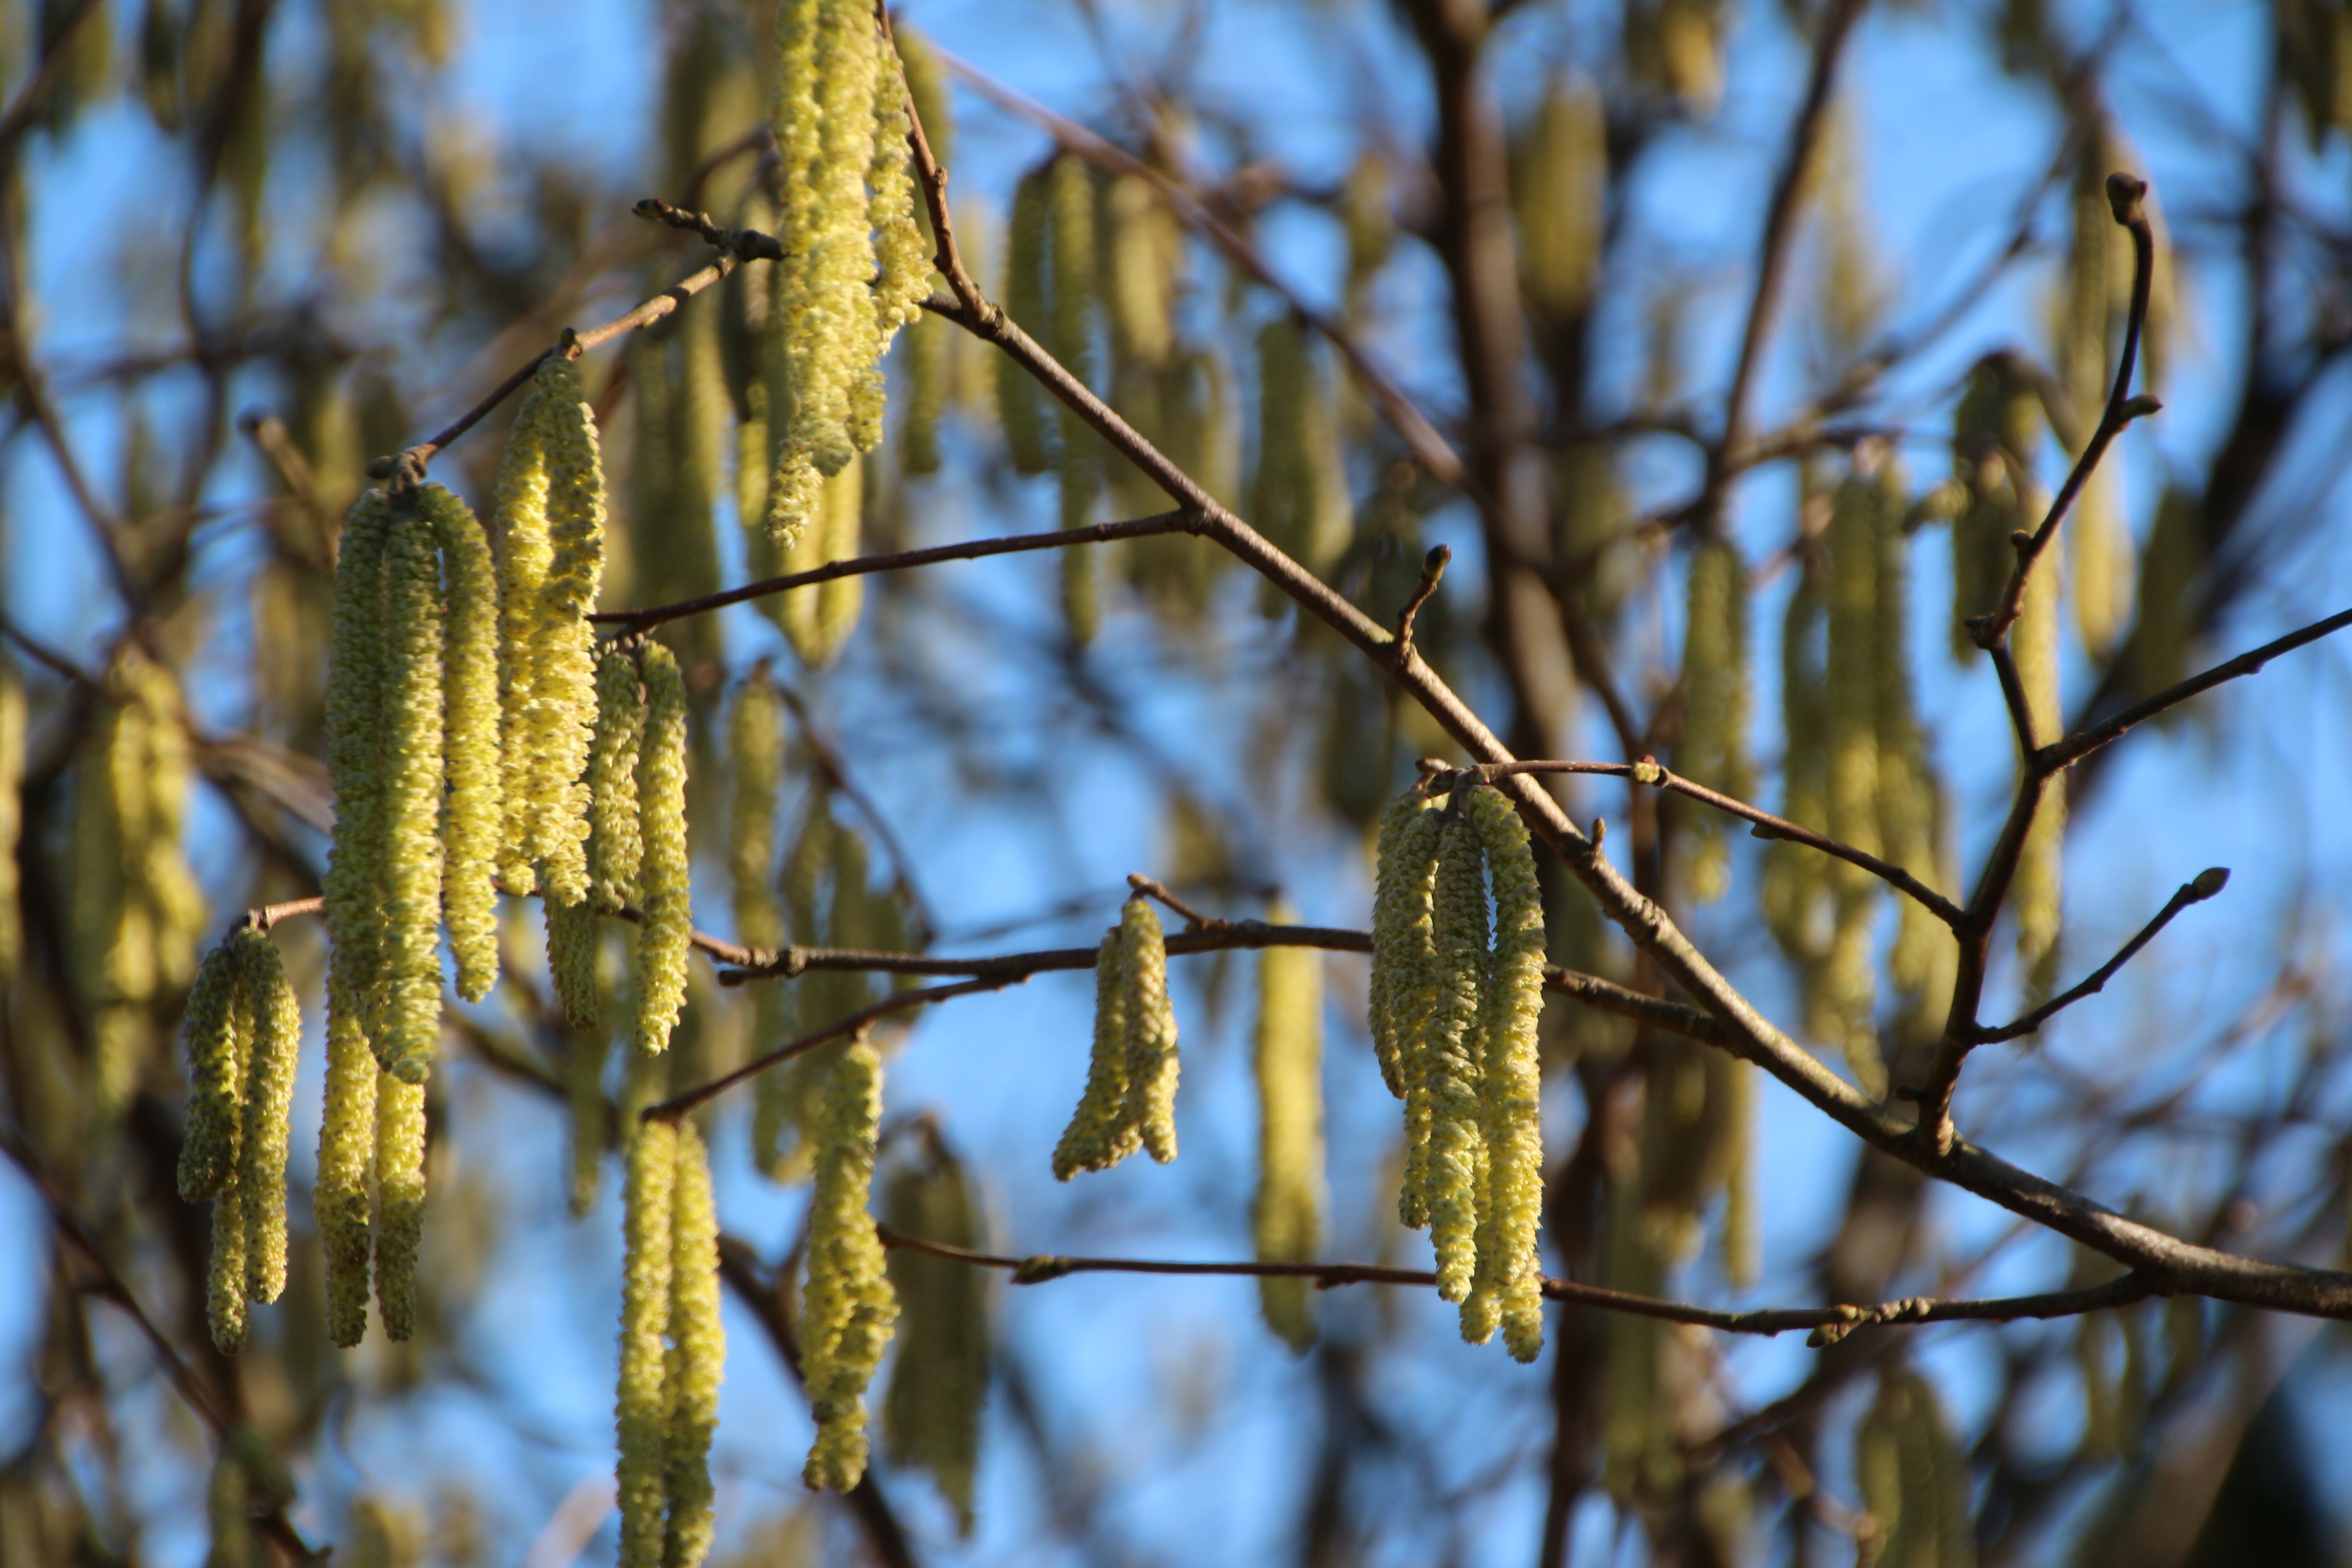
tree, nature, forest, branch, winter, plant, sunlight, leaf, flower, spring, green, birch, autumn, garden, close, season, twig, betula pendula, grass family, plant stem, woody plant, blossom kitten, hang birch